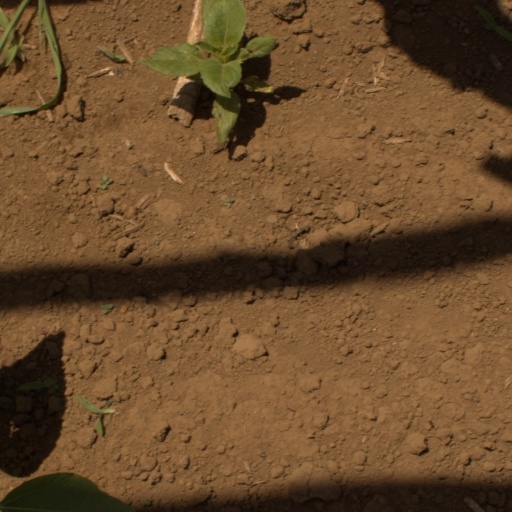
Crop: Jerusalem artichoke